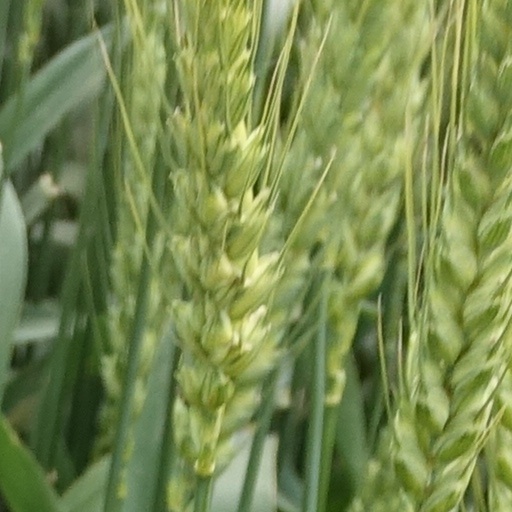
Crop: wheat